Oldsmobile V8 engine

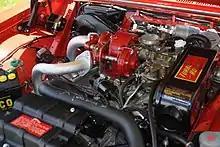
Oldsmobile Turbo-Rocket V8 in a 1962 Jetfire. The turbocharger, painted red, is clearly visible.

The 371 made its debut in 1957 as standard equipment on all Olds models, and was produced through 1960. Bore was up to and stroke was increased to for . 1959 and 1960 371s used green painted valve covers. 4-barrel models used 9.25:1 compression in 1957 and 10:1 in 1958 for and and and respectively. A 1958 2-barrel version produced and , but had problems with early camshaft failures due to the high preload valve spring forces. Following the Automobile Manufacturer Association ban on factory supported racing, power ratings went down for the 1959 and 1960 88 models: and for 1959 and and for 1960. It was no longer available in cars in 1961.